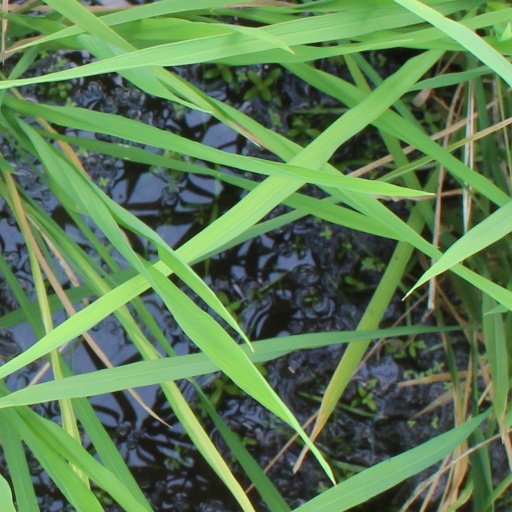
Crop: rice